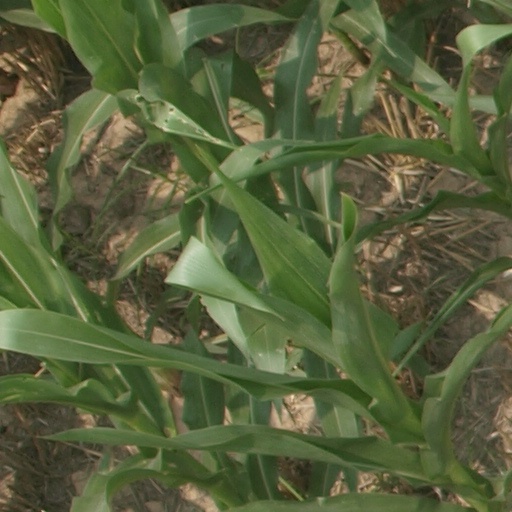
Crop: maize; corn